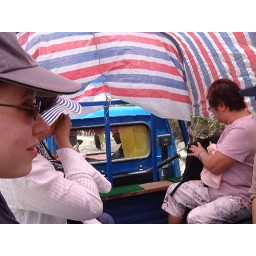
Had to take a bumpy truck ride to Drepung Temple since the road was under construction.